List of birds of Florida

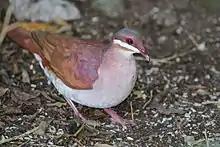
Key West quail-dove

Pigeons and doves are stout-bodied birds with short necks, and short slender bills with a fleshy cere.